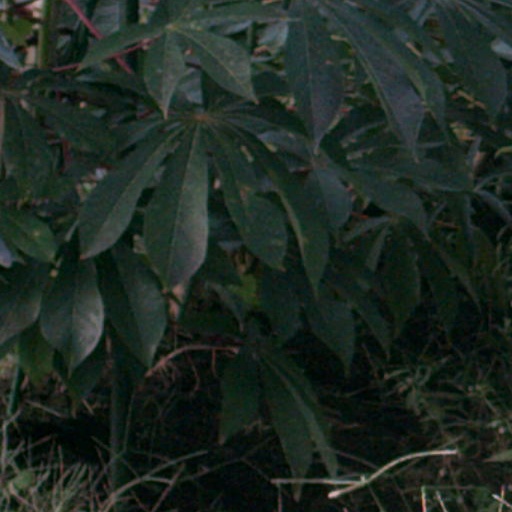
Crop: cassava